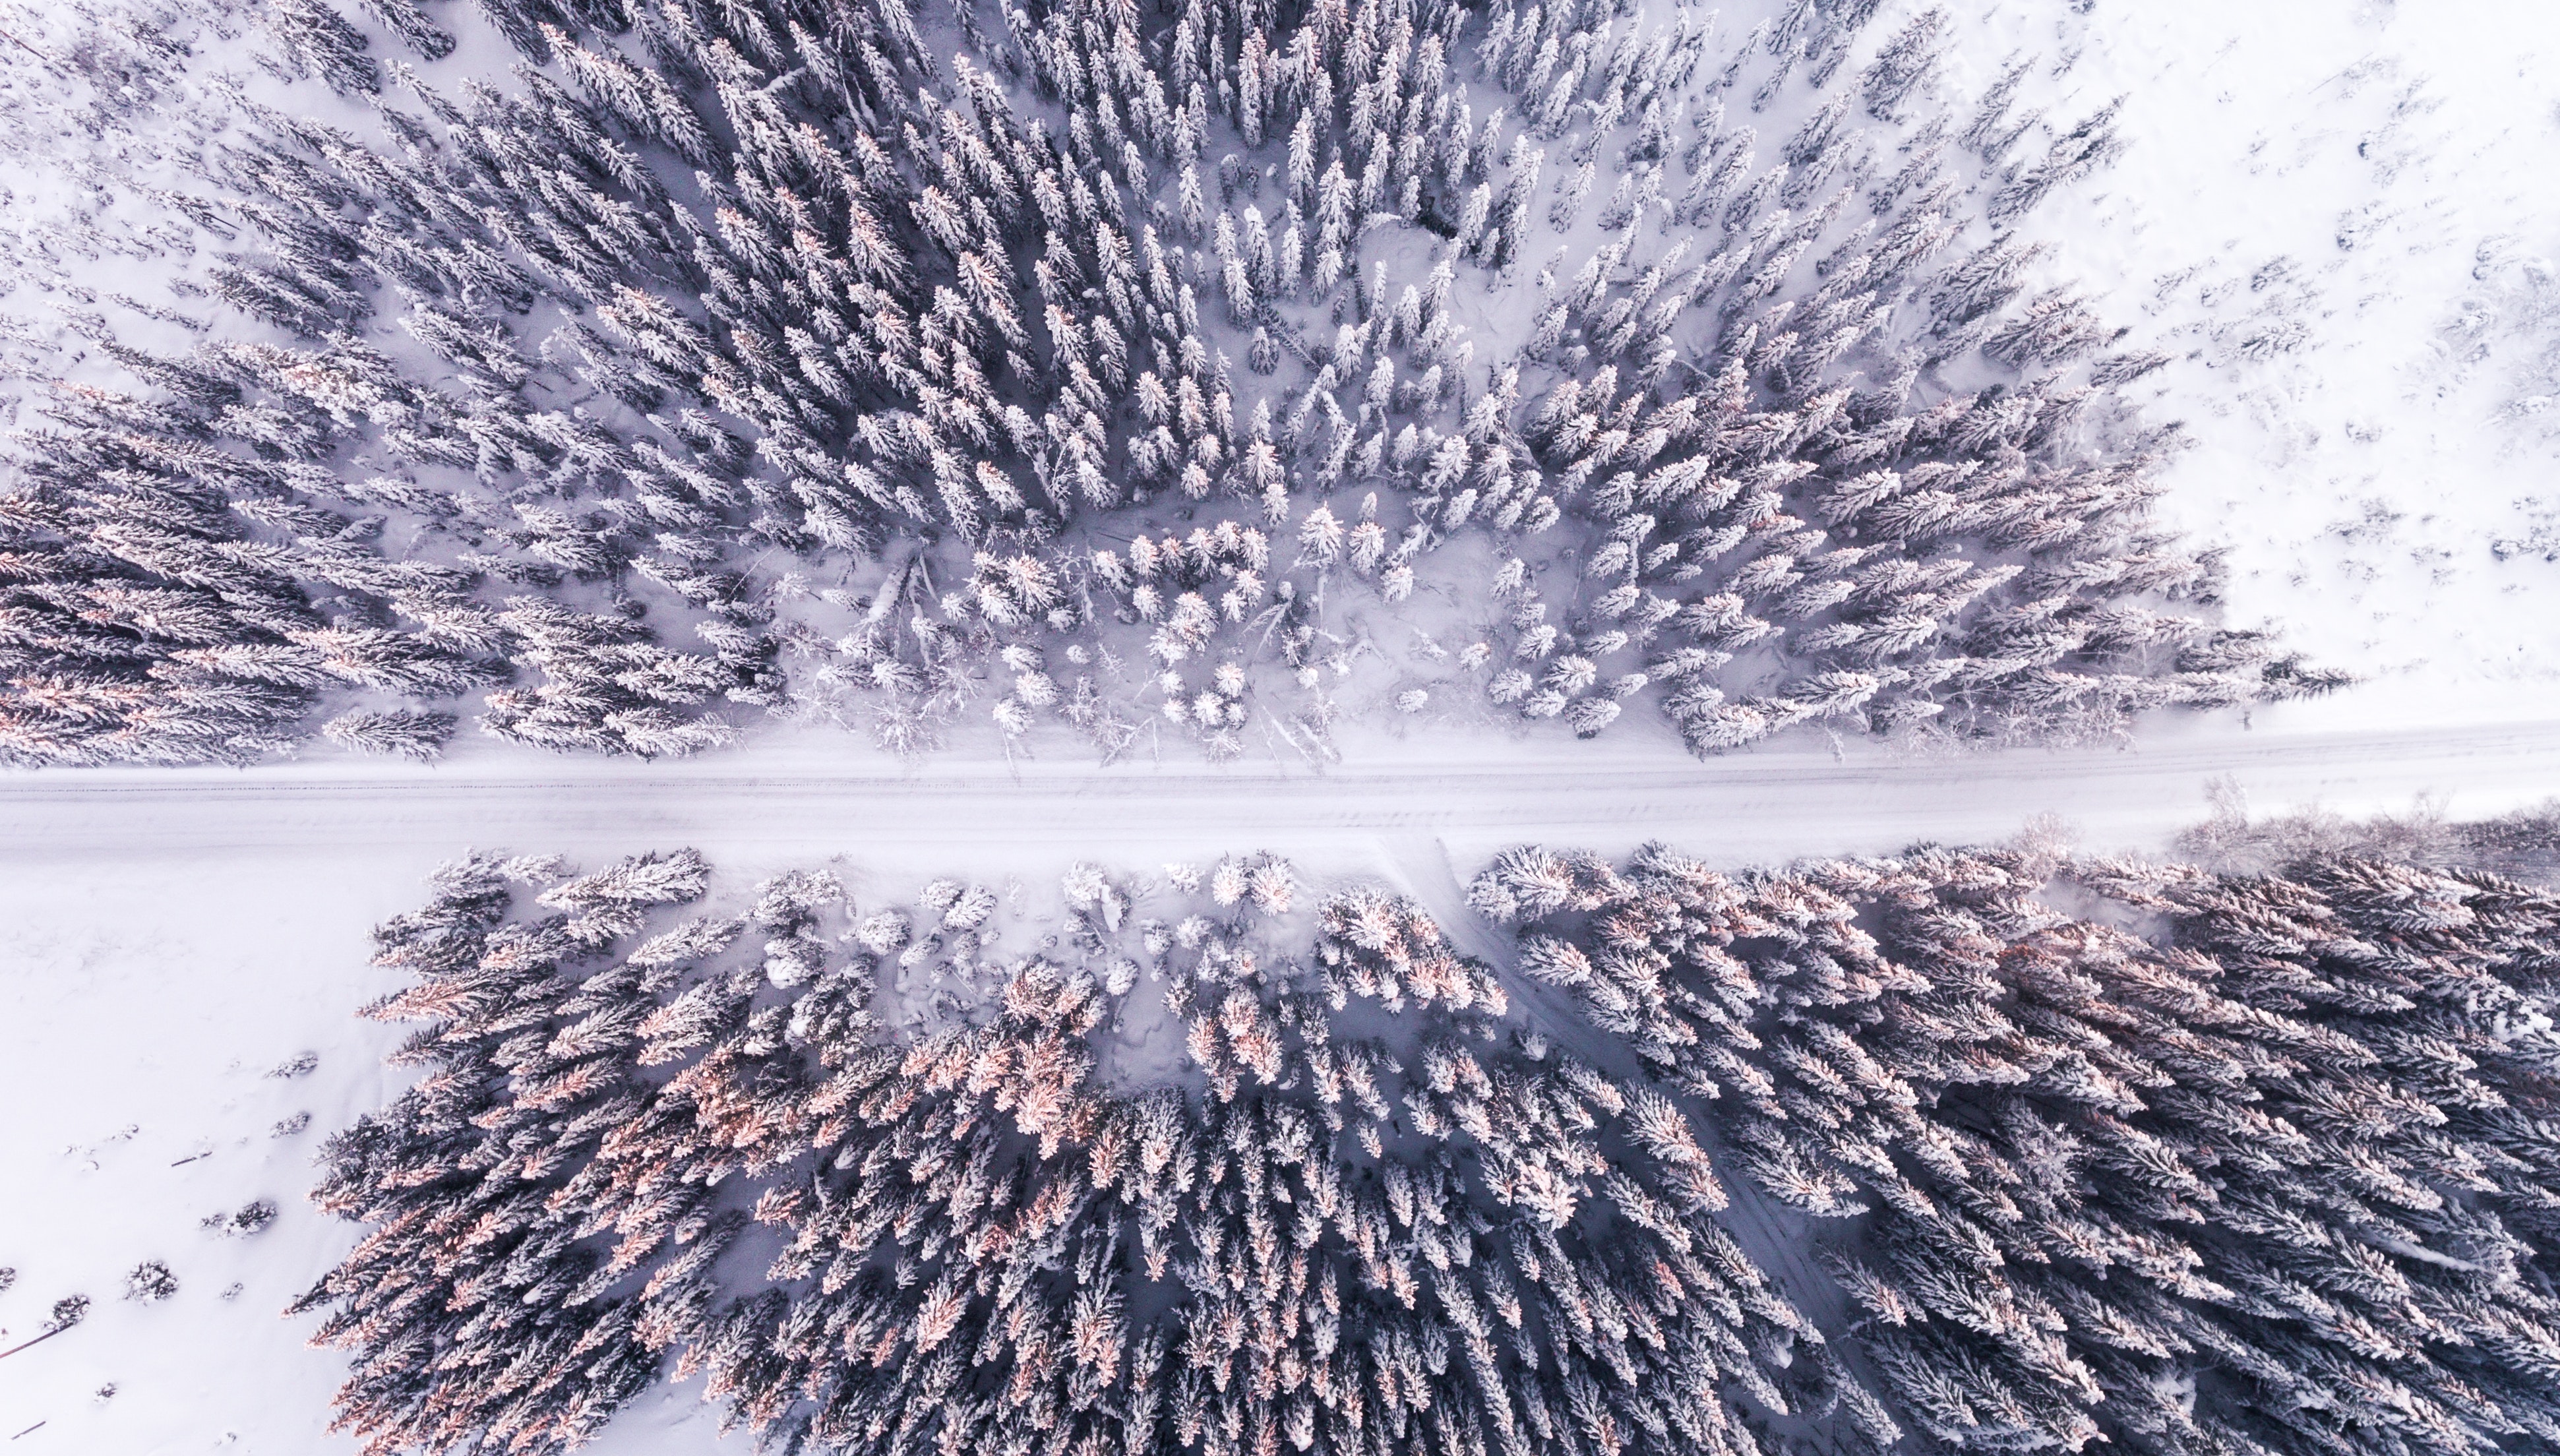
freezing, sky, water, frost, winter, tree, plant, geological phenomenon, space, ice, snow